Whitton, London

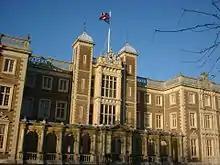
Kneller Hall

Around 1640, Edmund Cooke built a large house close to the centre of the village. In 1709, this house was bought by the court painter Sir Godfrey Kneller, who had it demolished and replaced with a larger house reputedly designed by Sir Christopher Wren. This house was originally known as Whitton Hall, but was renamed Kneller Hall following Kneller's death in 1723. It was considerably modified by later owners, before it was acquired by the state in 1847 for use as a teacher training college. Until 2021 it was home to the Royal Military School of Music.